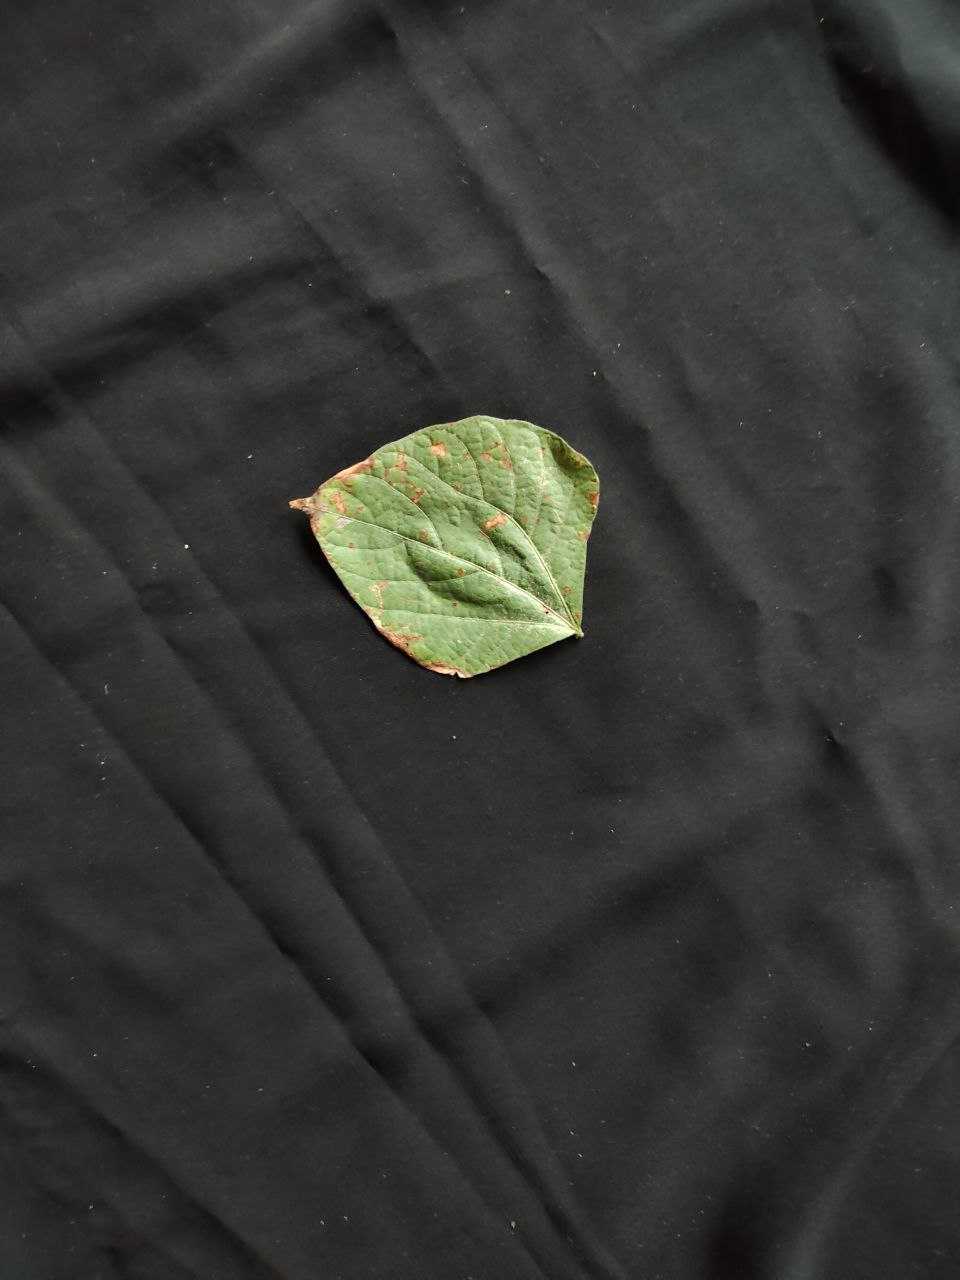
Crop: bean
Leaf condition: Rust